Law on Abolishment of Nagorno-Karabakh Autonomous Oblast

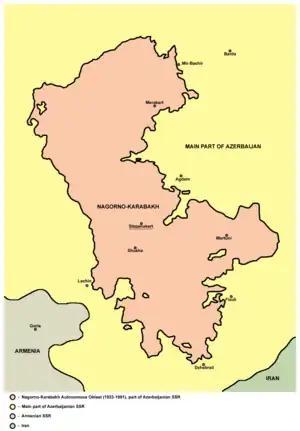
The administrative districts of the Nagorno-Karabakh Autonomous Oblast during the Soviet era.

The Law on Abolishment of Nagorno-Karabakh Autonomous Oblast (or the resolution No. 279-XII) was a motion passed by the Supreme Soviet of the Azerbaijan Republic and signed into law by the President of Azerbaijan Ayaz Mutalibov on November 26, 1991. The law had been prompted by a vote in the National Assembly of the Nagorno-Karabakh Autonomous Oblast in favor of uniting itself with the Armenian SSR on 20 February 1988. The vote was followed by an independence referendum in 1991 which was boycotted by the Azerbaijani population of the Oblast; most voted in favor of independence. While these votes and elections had mainly been conducted in a relatively peaceful manner, in the following months, as the Soviet Union disintegrated, it gradually grew into an increasingly violent conflict between ethnic Armenians and ethnic Azerbaijanis. Both sides claimed that ethnic cleansing was being carried out. The declaration of secession from Azerbaijan was the final result of a territorial conflict regarding the land.